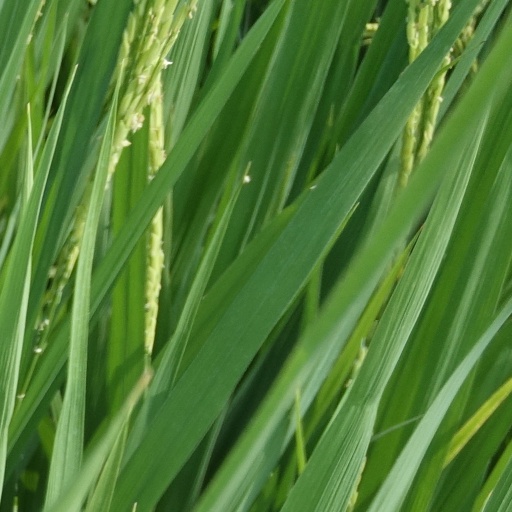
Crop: rice